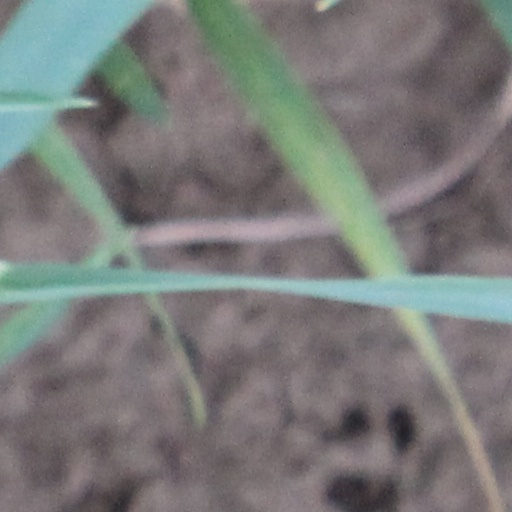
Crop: wheat